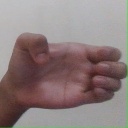
अक्षर: ख